Herrenchiemsee

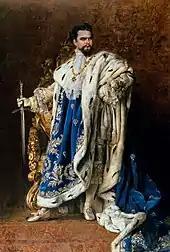
Ludwig II by Gabriel Schachinger. The posthumously finished painting is based on the famous "Portrait of Louis XIV" by Hyacinthe Rigaud and is exhibited in the Palace.

The palace had been built at a mostly inaccessible spot, in the middle of a forest, on a more or less remote lake island accessible by boat only – today via a system of small steamboats. This location, in defiance of both, an air of "enchantment" around it and the nearby chain of the Chiemgau Alps looming over and reflecting in the lake, may have been and may still be considered clearly less appealing than Neuschwanstein's more immediate, thus spectacularly impressive alpine backdrop near Füssen – not to speak of it having been perched right upon the blasted away tip of a steep rock and a quite intimidating gorge instead of a back yard. Not only the exterior, but also the interior at Herrenchiemsee were left even more unfinished than Neuschwanstein's. The latter's international popularisation, propelled by the inspiration Disney drew from it – say: "Cinderella Castle" – may only have added to the disproportional attention the two venues enjoy with tourists.